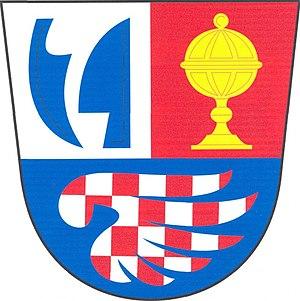
Jinačovice est une commune du district de Brno-Campagne, dans la région de Moravie-du-Sud, en République tchèque. Sa population s'élevait à 706 habitants en 2017.